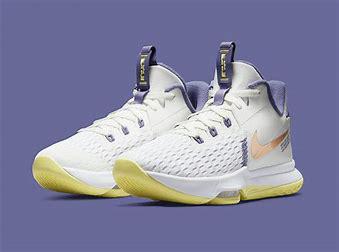
Brand: Nike
Model: Lebron Witness 5